Ghetto Action

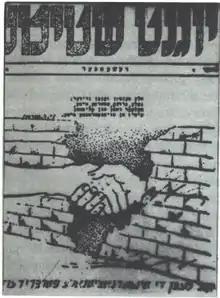
Poster printed by ŻOB: "All people are equal brothers; Brown, White, Black and Yellow. To separate peoples, colors, races, Is but an act of cheating!"

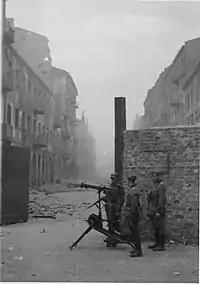
German post at the ghetto wall

Action Ghetto (pol. "Akcja Getto") was the code name for the armed actions of the Polish Underground State during the Warsaw Ghetto Uprising aimed at helping the insurgents. The name was given to a series of combat actions carried out by the Home Army during the uprising between 19 April 1943 and May 16, 1943.